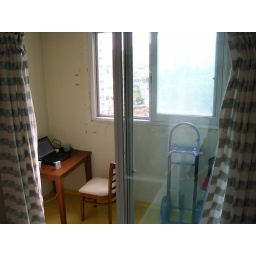
Please to assist me in inaugurating my new smoking room, complete with sliding glass door and window! ^_^